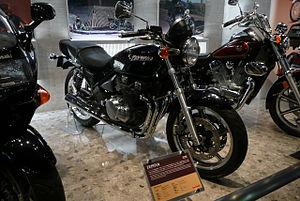
La Kawasaki Zephyr est une moto du type rétro, fabriquée dans les années 1990.